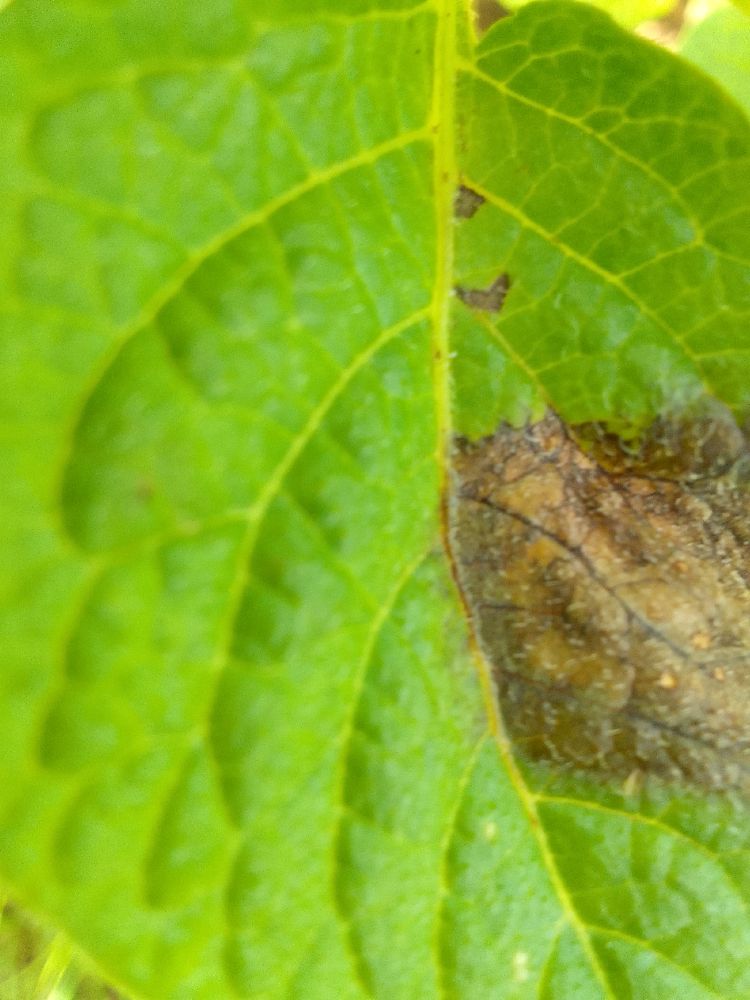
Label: Late blight